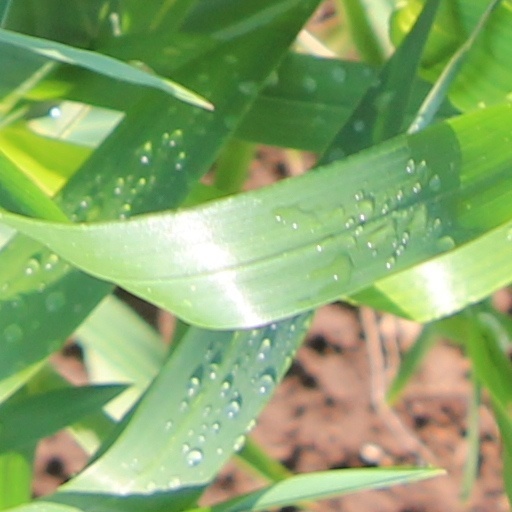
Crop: wheat